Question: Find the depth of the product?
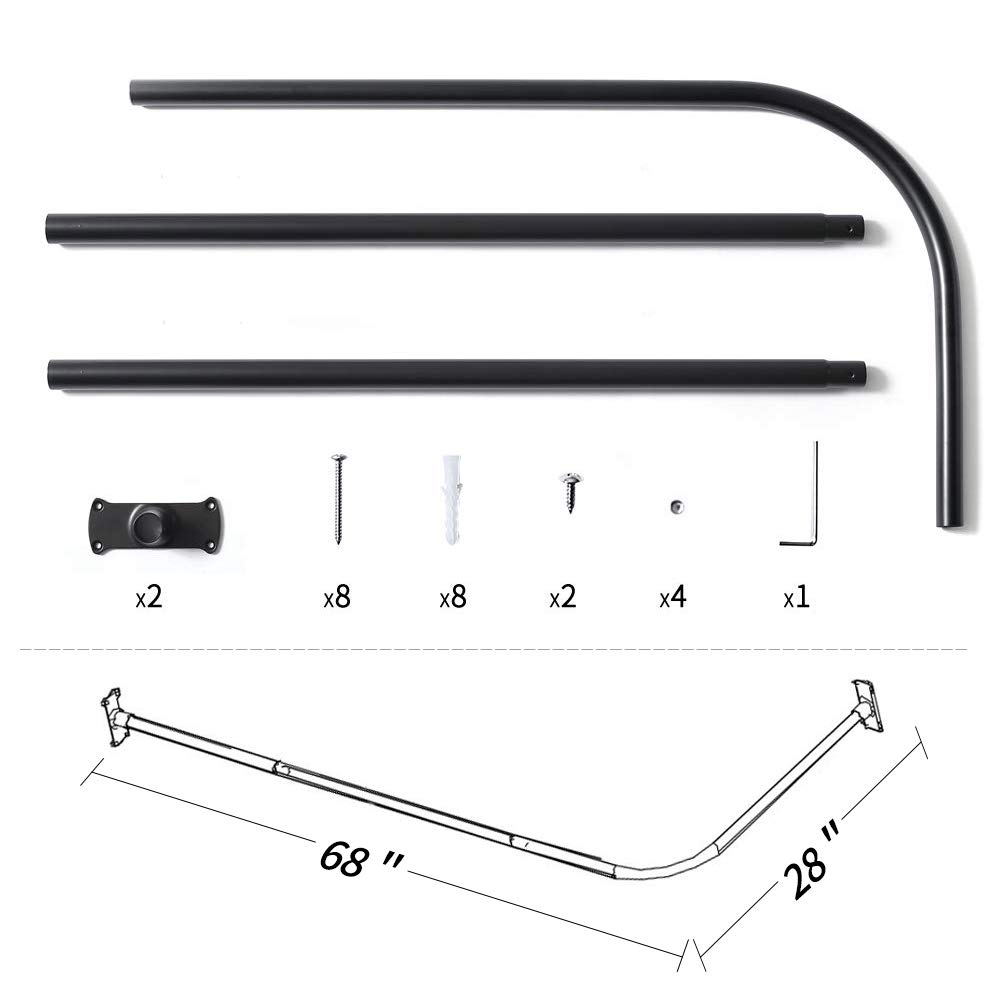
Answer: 68.0 inch